Bruce James Talbert

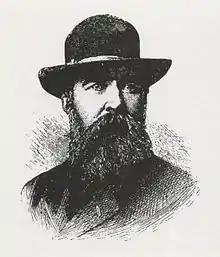
Bruce James Talbert (1881).

Bruce James Talbert (1838 – 28 January 1881) was a Scottish architect, interior designer and author, best known for his furniture designs.